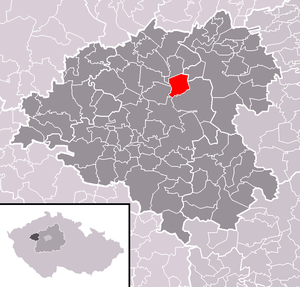
Lišany est une commune du district de Rakovník, dans la région de Bohême-Centrale, en Tchéquie. Sa population s'élevait à 665 habitants en 2020.